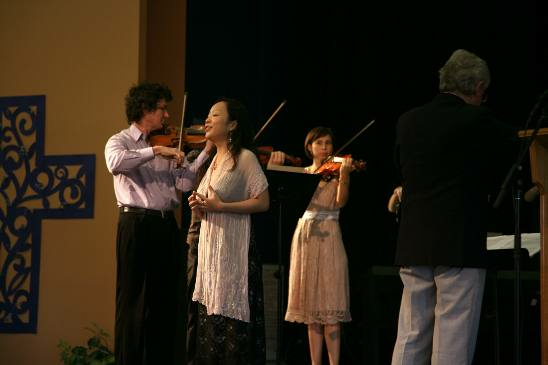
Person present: Yes